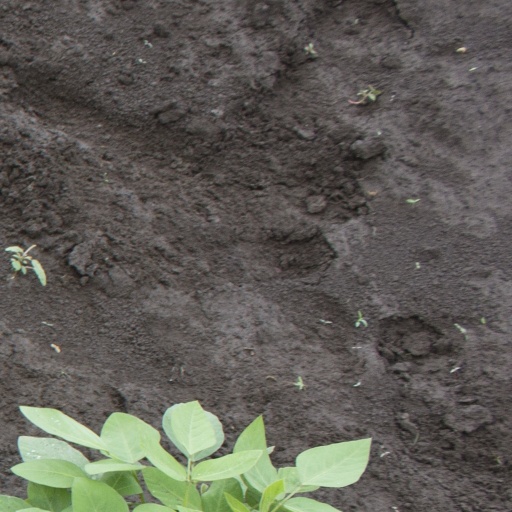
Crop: soybean